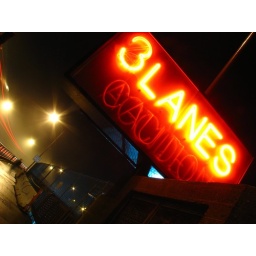
golden gate bridge, northbound lane numbers sign in red neon - san francisco, california